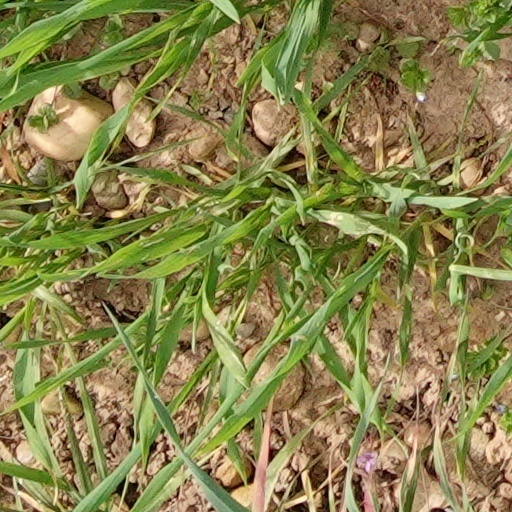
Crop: wheat